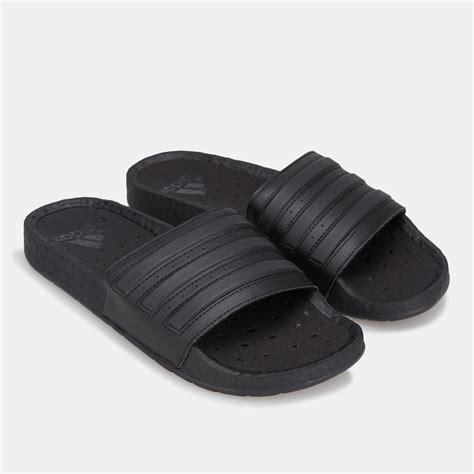
Brand: Adidas
Model: Adilette